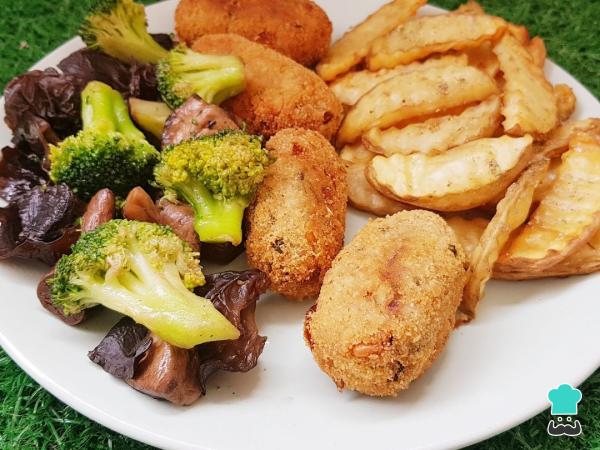
Puedes servir la receta de croquetas de arroz al horno como un entrante, por ejemplo, con una salsa de tomate casera o un alioli. Otra opción para servir estas deliciosas croquetas de arroz es al plato con una guarnición de verdura o patatas. Y si te ha gustado la receta, no olvides visitar mi blog Vegspiration.